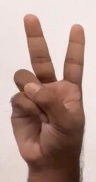
ASL sign: V